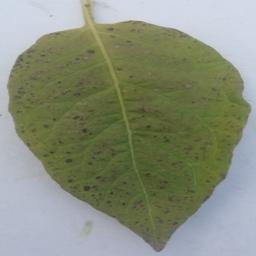
Etiqueta: Tizon_Temprano